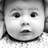
Emotion: surprise